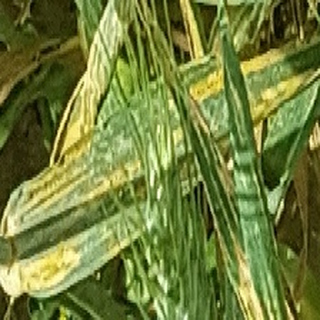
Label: wheat_yellow_rust